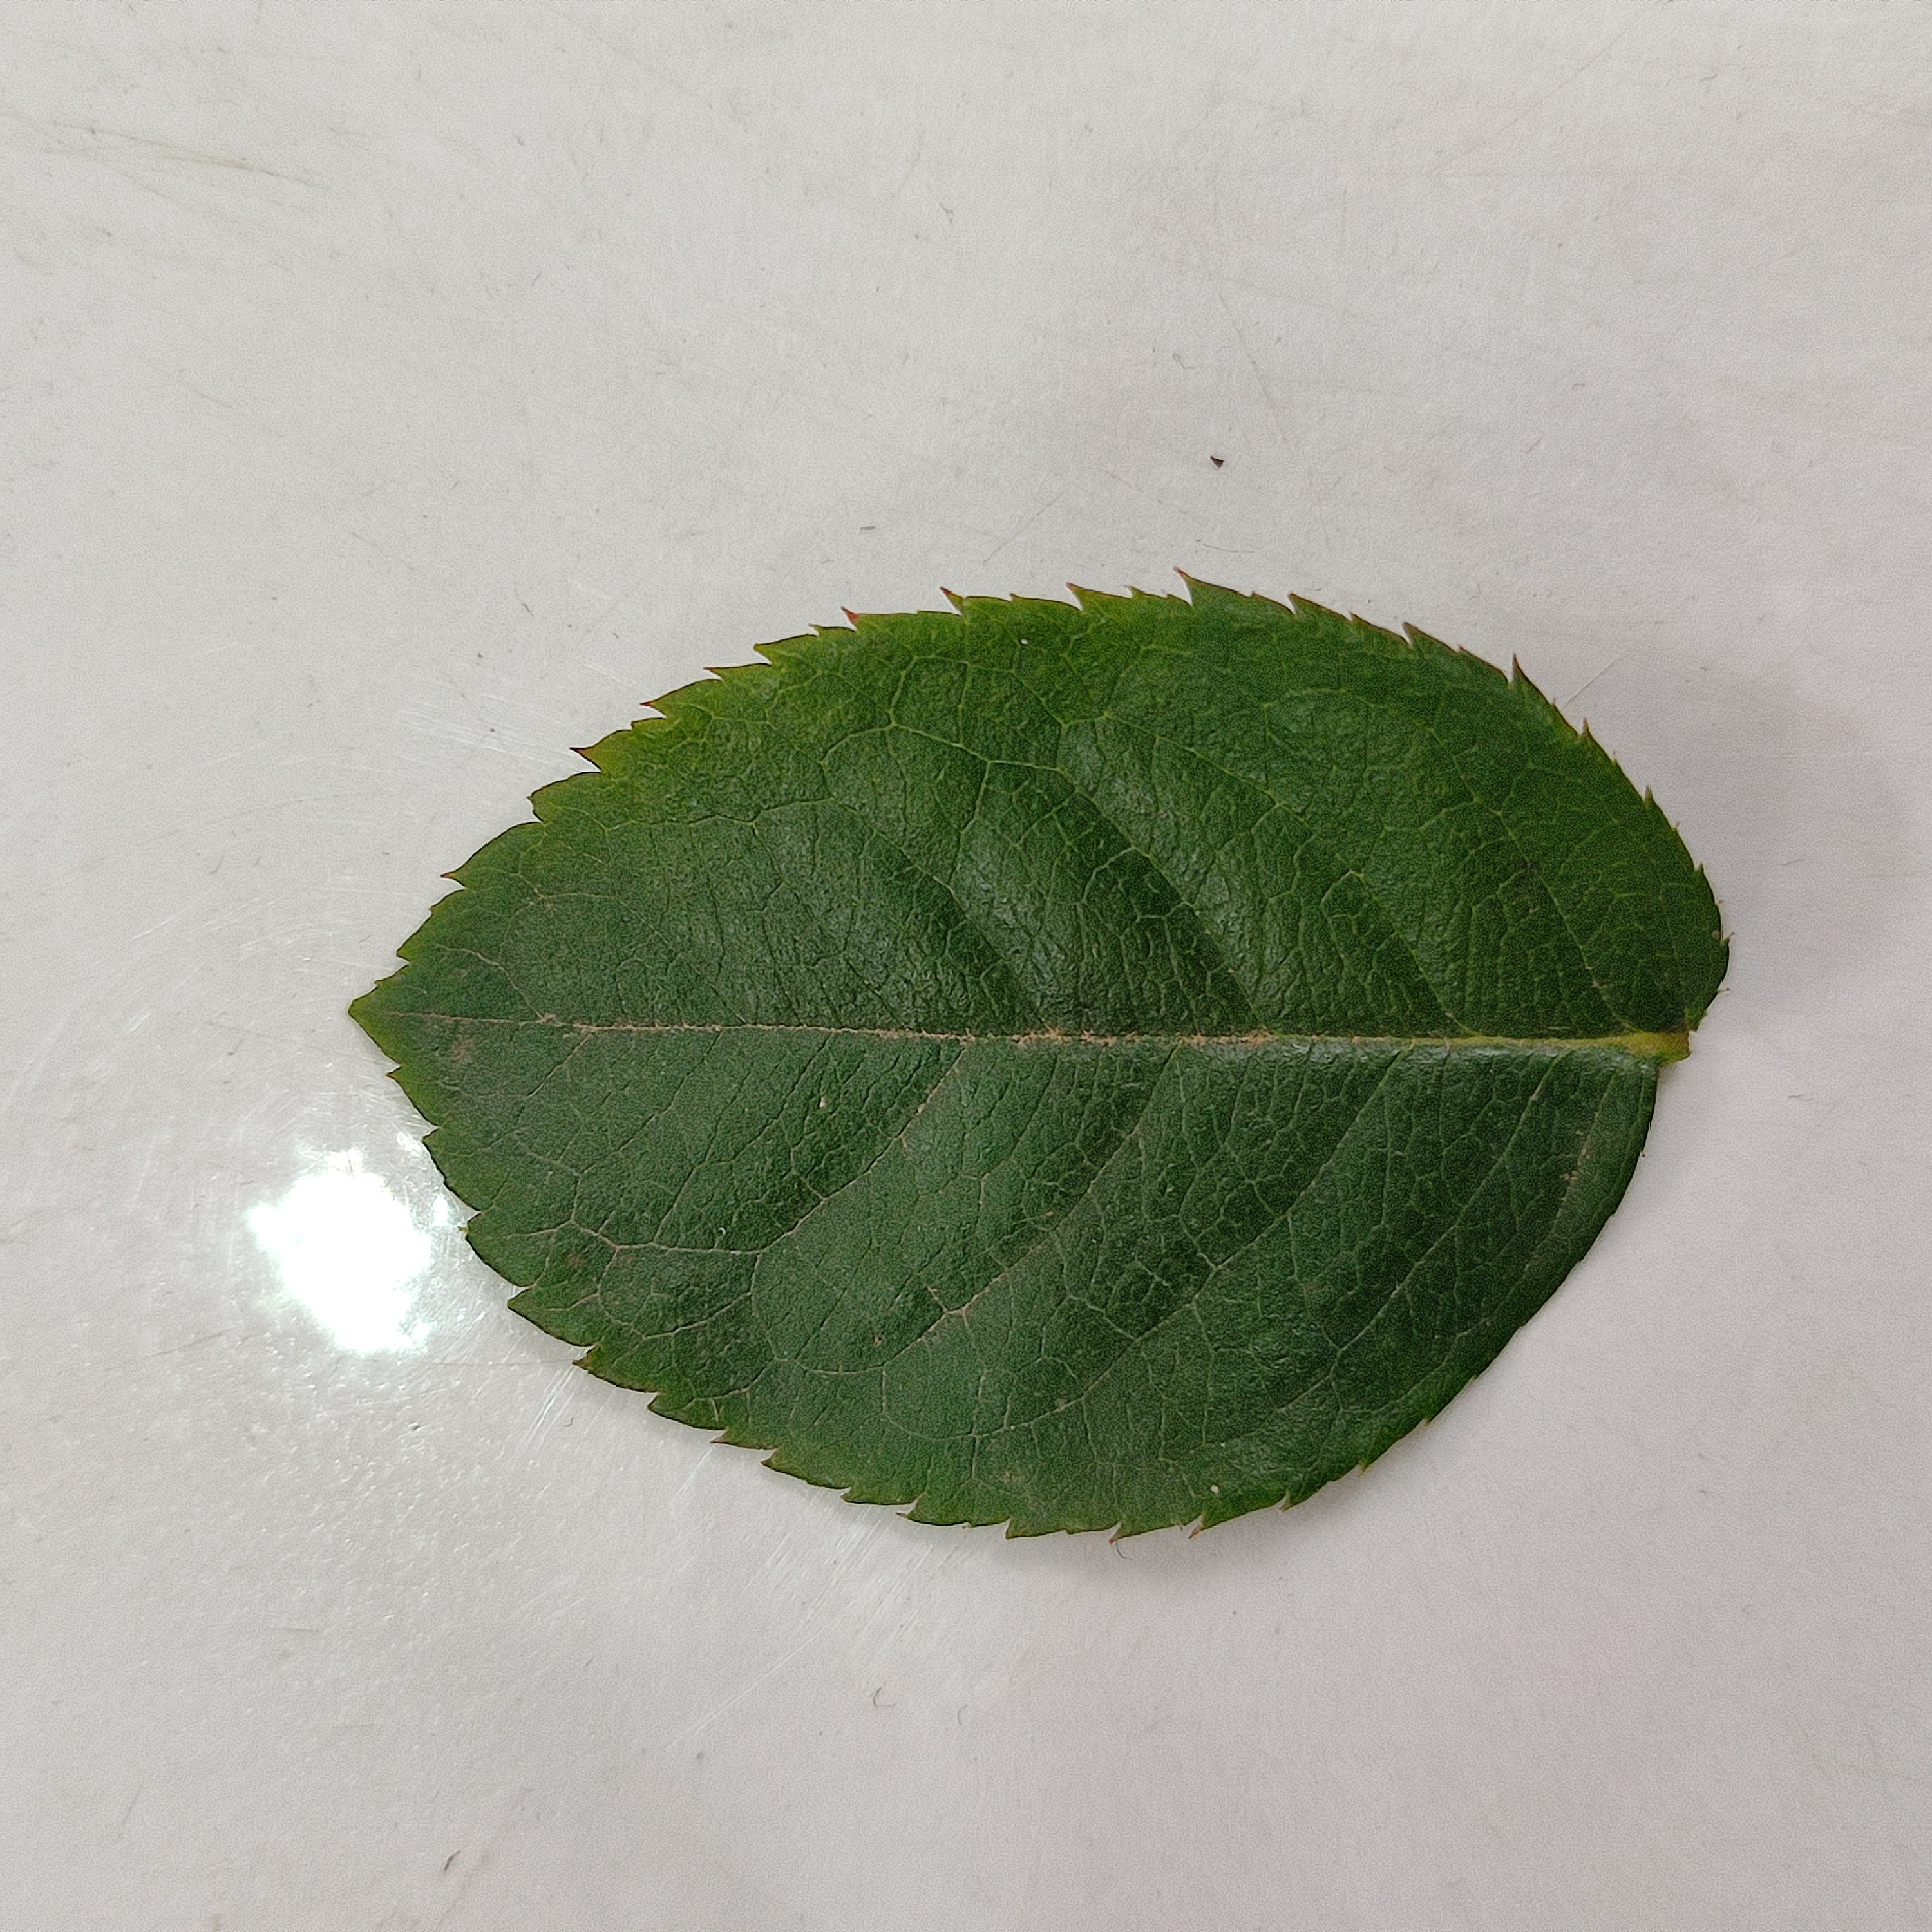
Label: Healthy Leaf